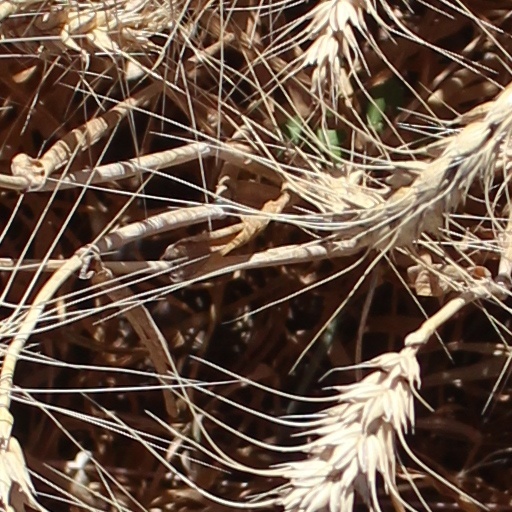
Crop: wheat